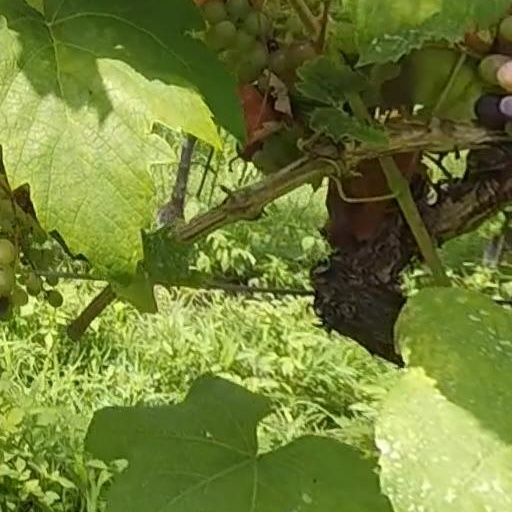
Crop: grape